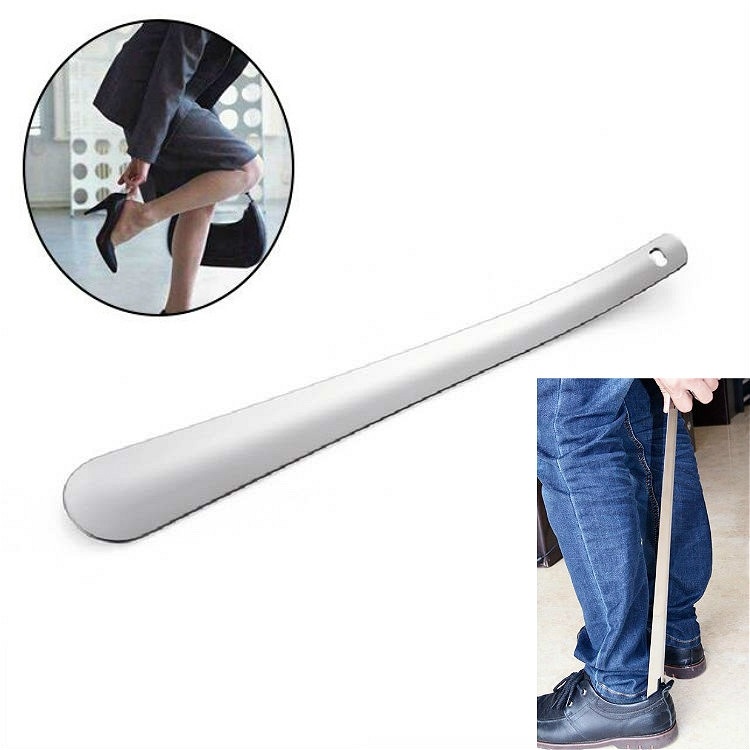
不銹鋼鞋拔子加長提鞋器穿鞋器
1. 單個重量：130克 2. 單個尺寸：30×4.5厘米，厚度2毫米 3. 材質：430不銹鋼 4. 適用人群：孕婦、腰痛者、老人、小孩等 5. 特點：美觀實用，使用方便，鞋底弧面，貼合腳跟，結實耐用，有助於保護鞋子增加鞋子壽命 6. 風格：簡約現代 規格與包裝: 包裹重量 單個產品重量 0.15kgs / 0.34lb 單個產品尺寸 30cm * 5cm * 1cm / 11.81inch * 1.97inch * 0.39inch 装箱数量 40 整箱重量 7.00kgs / 15.43lb 整箱尺寸 42cm * 32cm * 32cm / 16.54inch * 12.6inch * 12.6inch 集裝箱 20GP: 620 箱 * 40 個 = 24800 個 40HQ: 1439 箱 * 40 個 = 57560 個
Brand: HKexpressMart.com
Category: Home & Garden > Household Supplies > Shoe Care & Tools > Shoe Horns & Dressing Aids > Shoe Horns